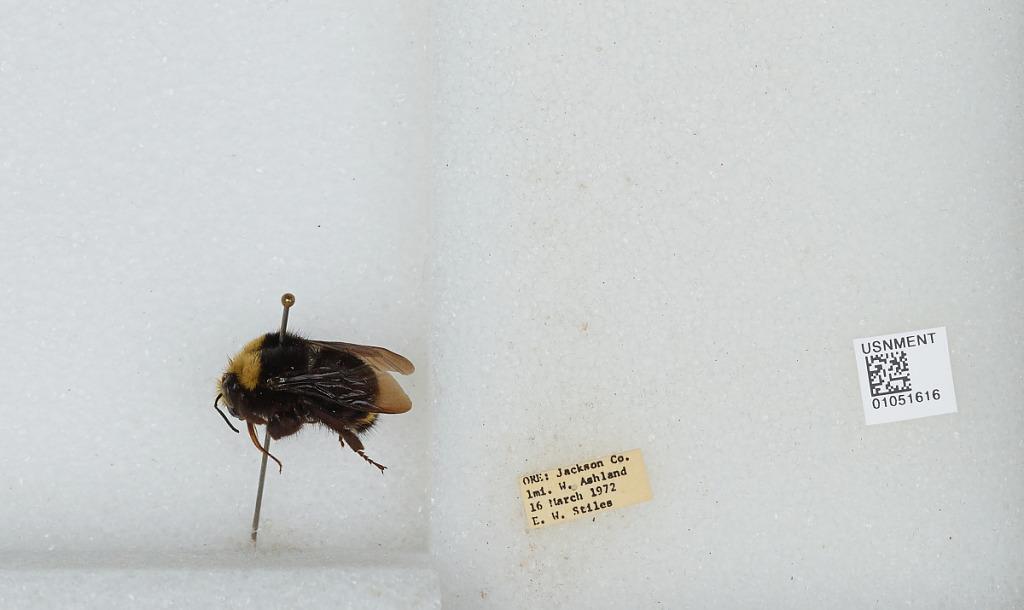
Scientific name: Bombus sp.
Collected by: E. Stiles
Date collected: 1972-3-16
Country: United States
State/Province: Oregon
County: Jackson
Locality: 1 mile West of Ashland
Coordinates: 42.1944, -122.747